Sinkhole

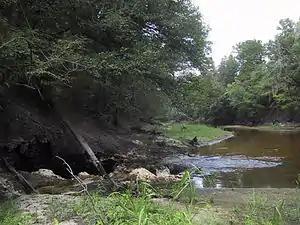
The entire surface water flow of the Alapaha River near Jennings, Florida goes into a sinkhole leading to the Floridan Aquifer groundwater

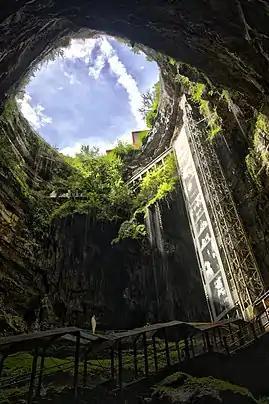
Gouffre de Padirac in France known since the 3rd c. and explored in 1889

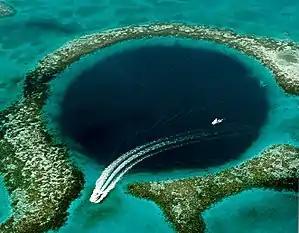
The Great Blue Hole near Ambergris Caye, Belize

Sinkholes tend to occur in karst landscapes. Karst landscapes can have up to thousands of sinkholes within a small area, giving the landscape a pock-marked appearance. These sinkholes drain all the water, so there are only subterranean rivers in these areas. Examples of karst landscapes with numerous massive sinkholes include Khammouan Mountains (Laos) and Mamo Plateau (Papua New Guinea). The largest known sinkholes formed in sandstone are Sima Humboldt and Sima Martel in Venezuela.